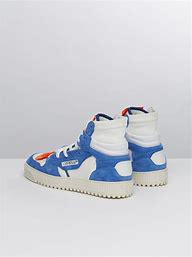
Brand: Off-White
Model: Court 3